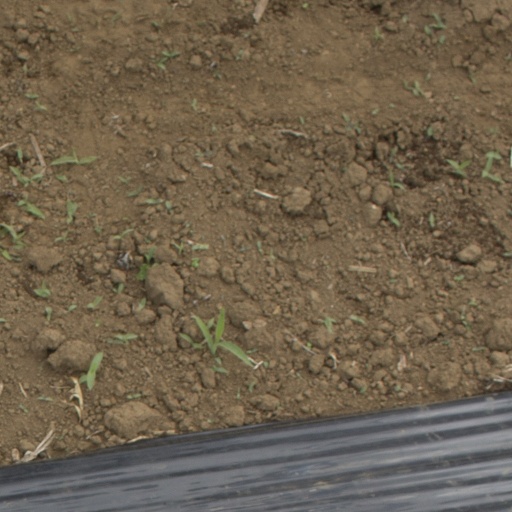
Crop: Jerusalem artichoke